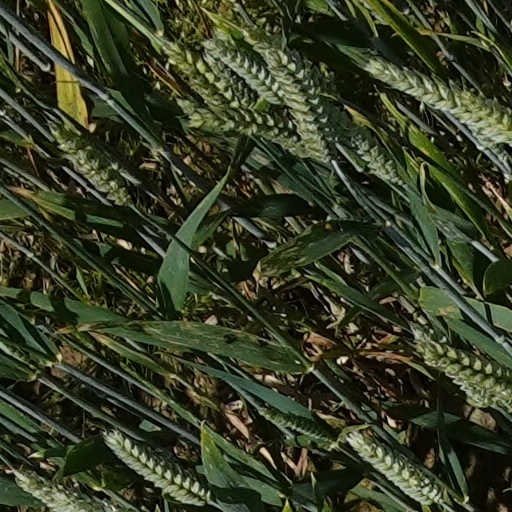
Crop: wheat